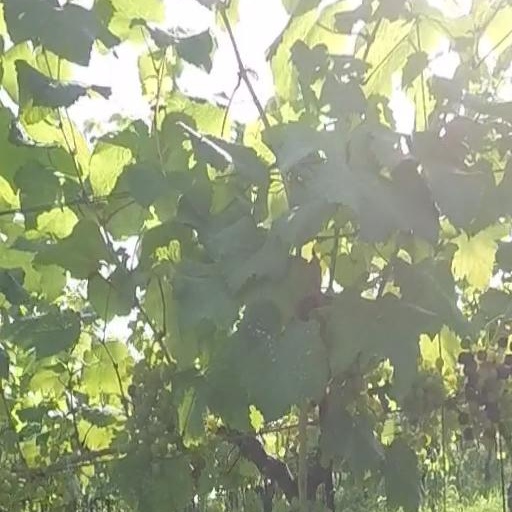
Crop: grape